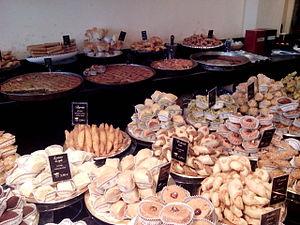
Pâtisserie fine algérienne dans une boutique parisienne
La pâtisserie algérienne est une pâtisserie qui repose sur des spécialités ancestrales nées dans les plus anciennes villes du pays. L'histoire que connut l'Algérie a fait de la pâtisserie algérienne, une pâtisserie riche et variée. Celle-ci a subi une vaste influence de certaines régions du monde notamment d'Andalousie avec la venue des maures, du Moyen-Orient lors de la conquête islamique mais aussi par la présence ottomane et française.